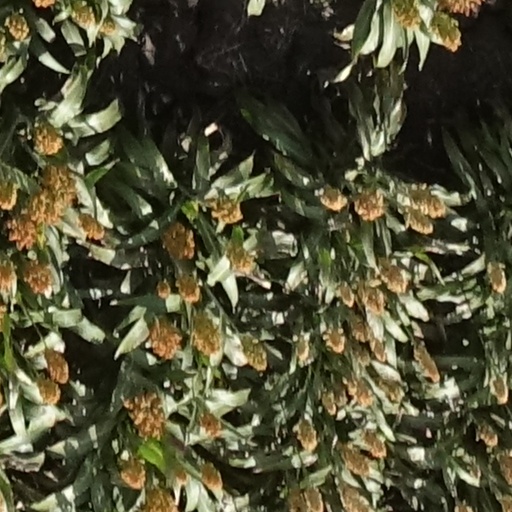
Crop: sorghum